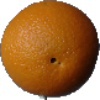
Label: Orange 1